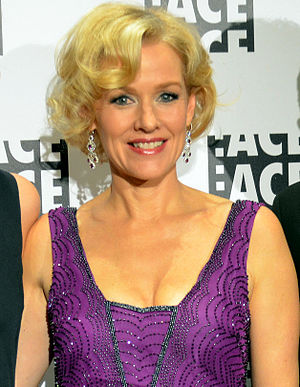
Penelope Ann Miller
Penelope Ann Miller er en amerikansk skuespiller, kendt fra film som Livet længe leve og Chaplin.